Krishand R. K.

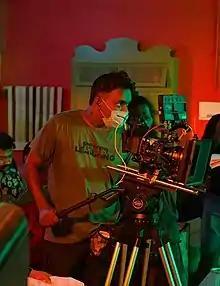

Krishand R. K., professionally credited as Krishand, is an Indian film director, screenwriter, cinematographer and producer, who works in Malayalam cinema. He has won a National Film Award and two Kerala State Film Awards and a Padmarajan Award for his film "Aavasavyuham".